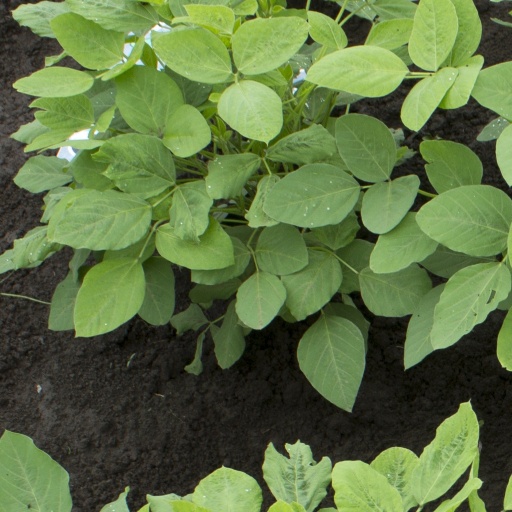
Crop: soybean